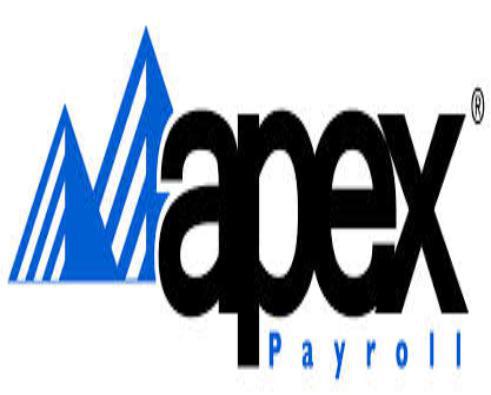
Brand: Apex
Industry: Others